Pont Street

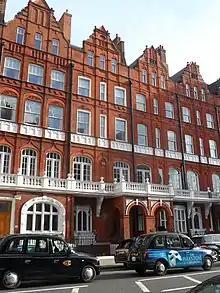
View centred on no. 57, Pont Street, showing Pont Street Dutch houses

Pont Street is a fashionable street in the Royal Borough of Kensington and Chelsea, London, traversing the areas of Knightsbridge and Belgravia.